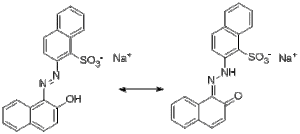
Tautomérie
Le rouge lithol est un colorant rouge vif synthétique qui, selon le cation qui lui est associé, a des nuances qui diffèrent. Il peut être utilisé comme pigment dans les peintures, et a notamment été employé par Mark Rothko dans une série de peintures exposée à l'université Harvard. Ce colorant perd de sa vivacité au cours du temps sous exposition à la lumière et devient sombre.